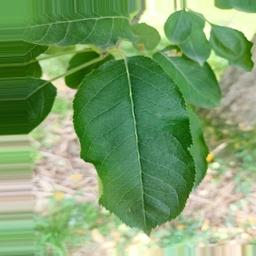
Label: Healthy